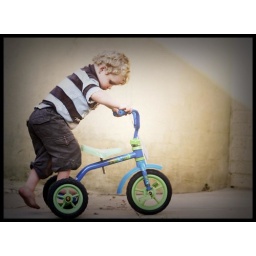
My littlest man scooting around the back yard :) All my boys love their bikes :)